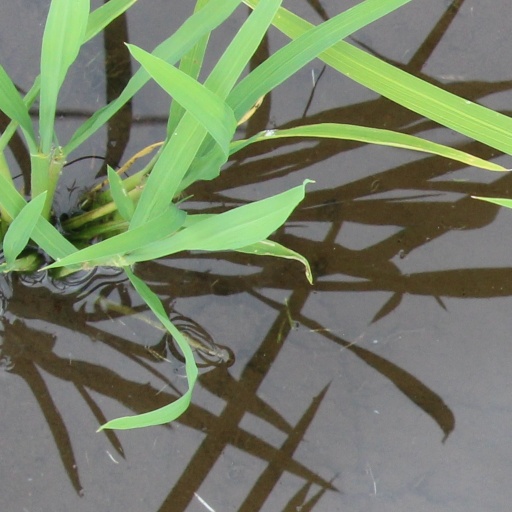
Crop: rice